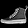
Label: Ankle boot